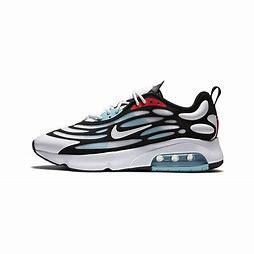
Brand: Nike
Model: Air Max Exosense